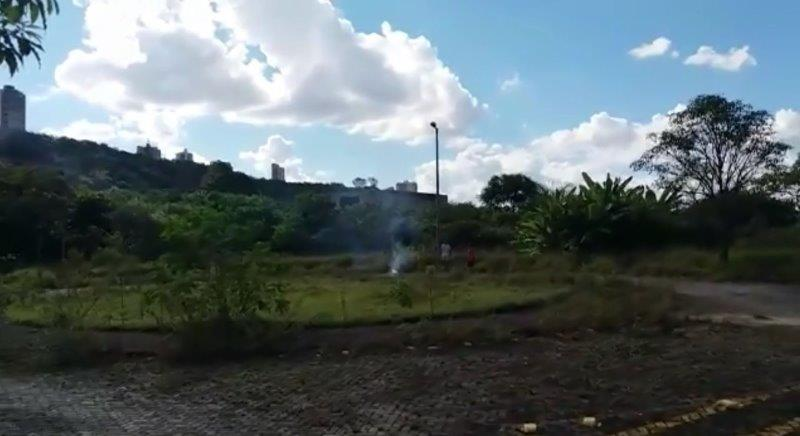
Fire: no
Smoke: yes